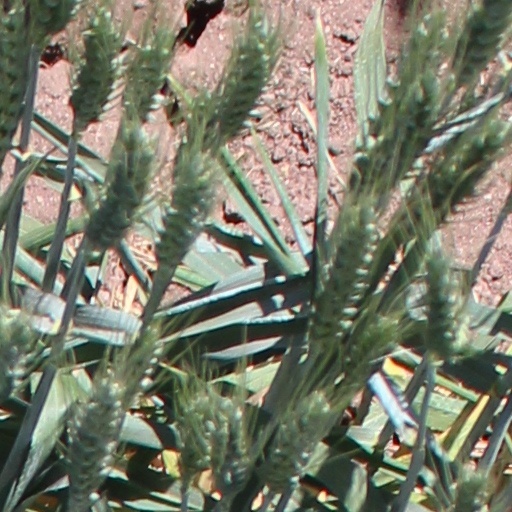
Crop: wheat